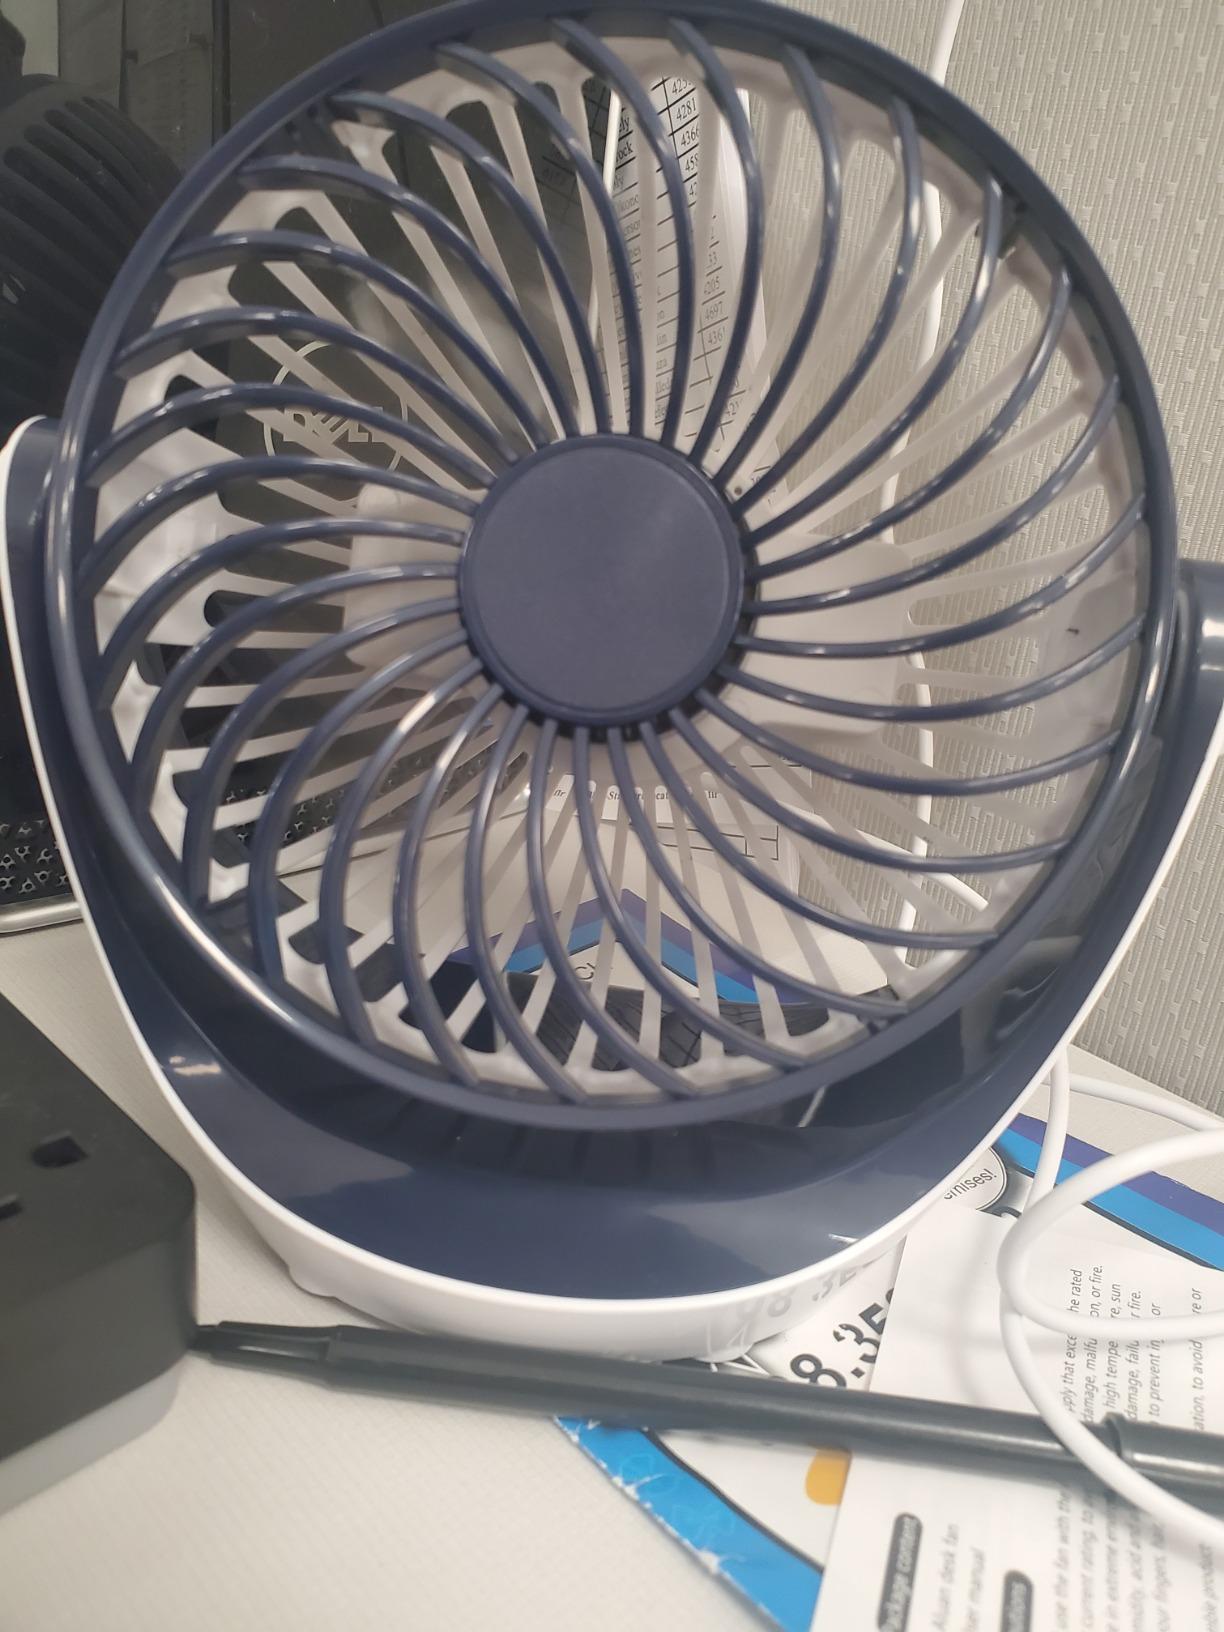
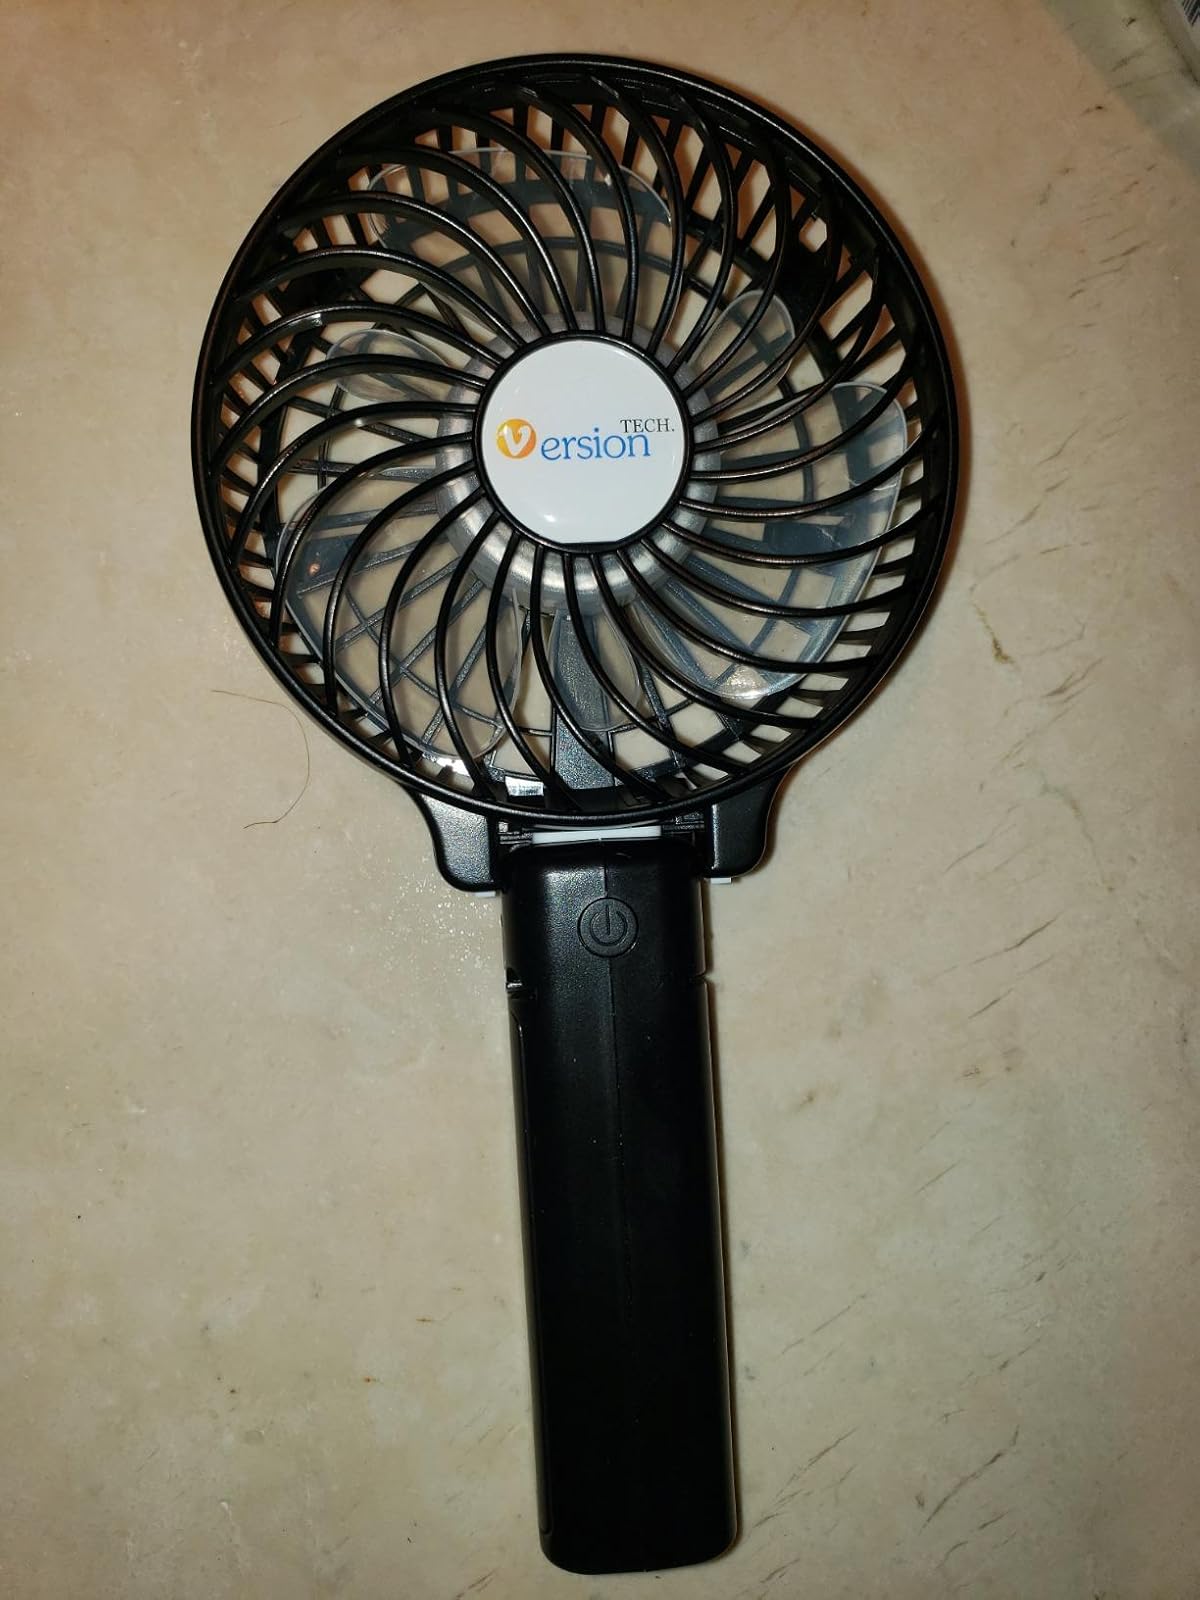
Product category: fan
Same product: no